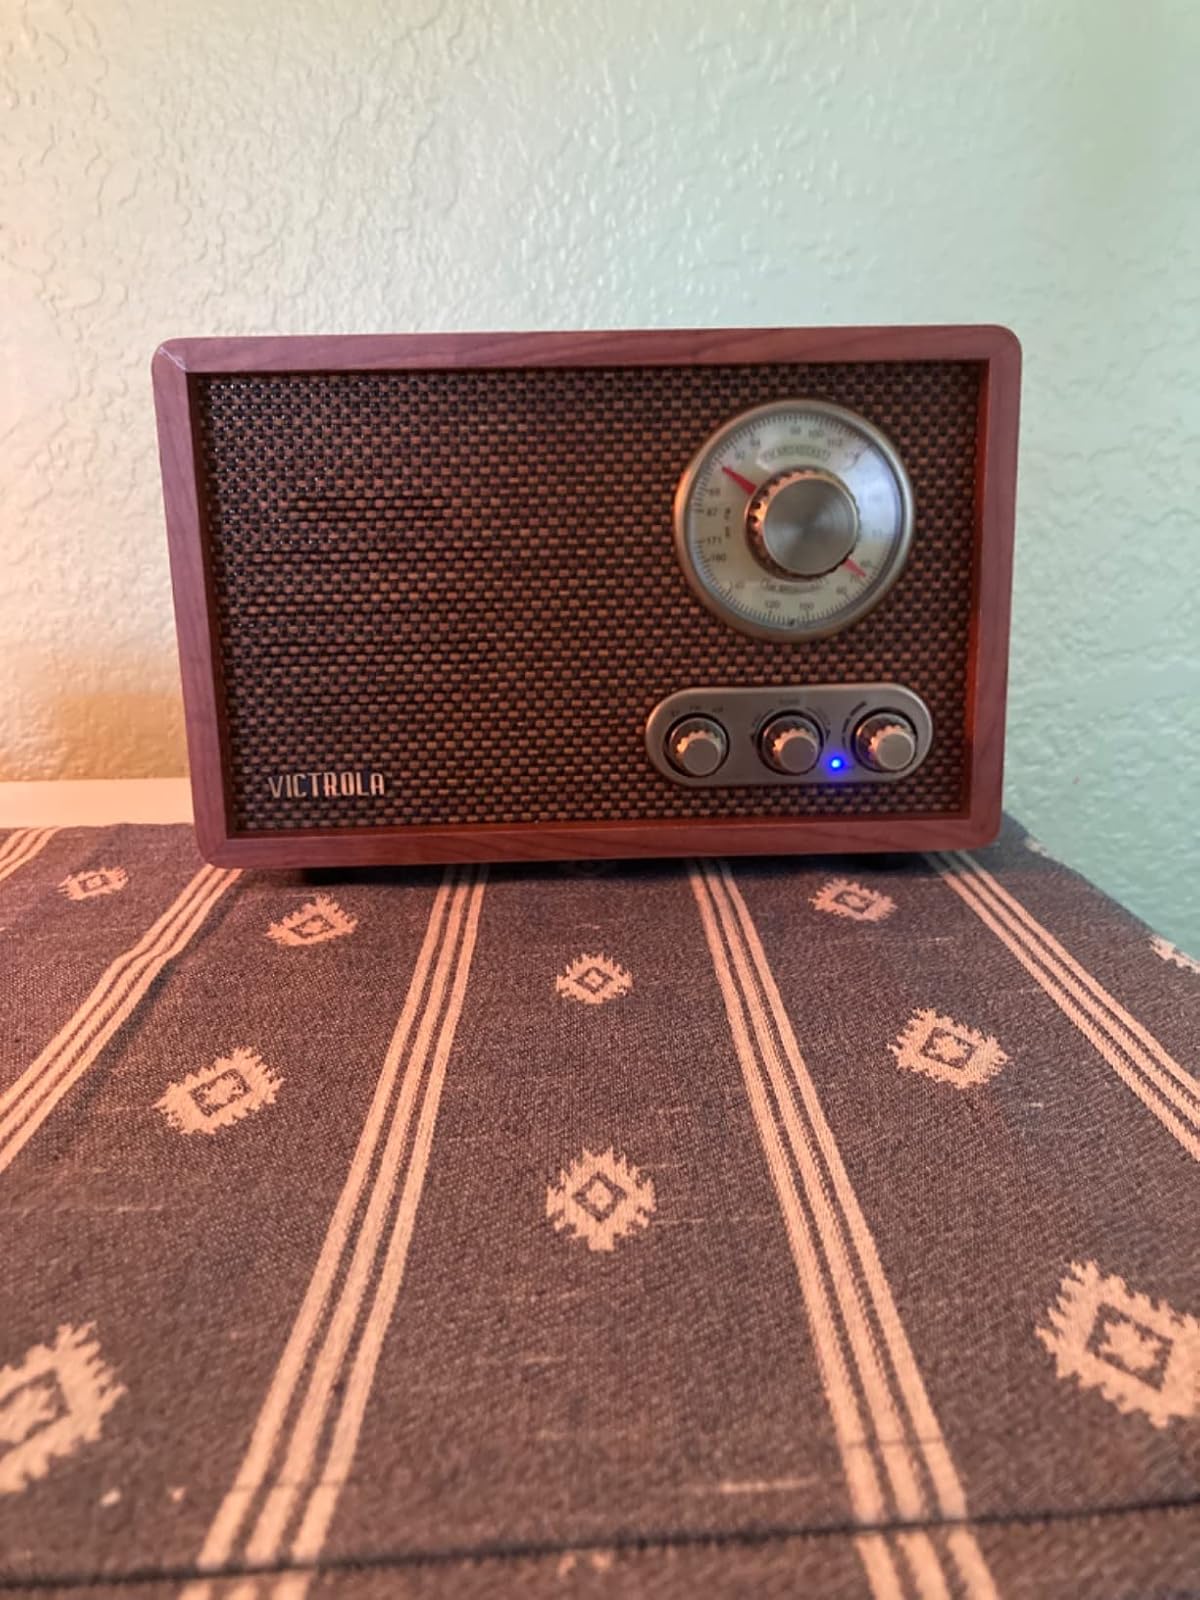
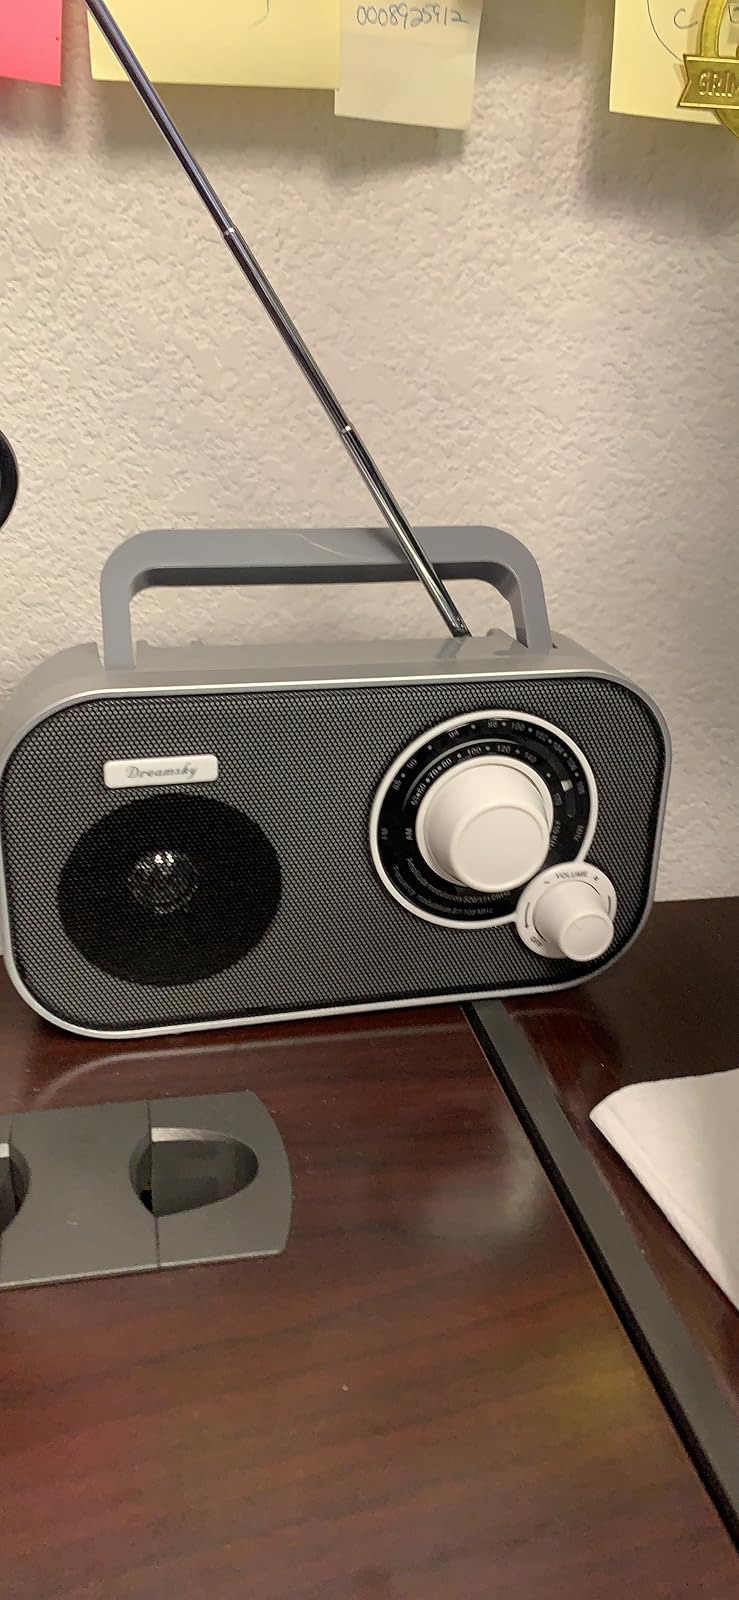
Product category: radio
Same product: no